Thule people

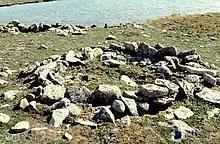
Thule site near Cambridge Bay on Victoria Island

The Thule Tradition lasted from about 200 BC to 1600 AD around the Bering Strait, the Thule people being the prehistoric ancestors of the Inuit. The Thule culture was mapped out by Therkel Mathiassen, following his participation as an archaeologist and cartographer of the Fifth Danish Expedition to Arctic America in 1921–1924. He excavated sites on Baffin Island and the northwestern Hudson Bay region, which he considered to be the remains of a highly developed Eskimo whaling culture that had originated in Alaska and moved to Arctic Canada approximately 1000 years ago.